University of Greifswald

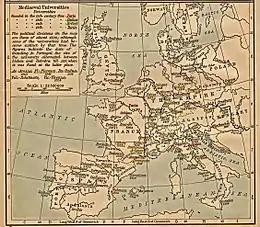
Map of medieval universities in Europe

The University of Greifswald was founded on 17 October 1456 with the approval of the Holy Roman Empire and the Pope. This was possible due to the great commitment of Greifswald's lord mayor, Heinrich Rubenow, who was also to become the university's first rector, with the support of Duke Wartislaw IX of Pomerania and Bishop Henning Iven of the local St Nicolas' Cathedral. The founding took place in the local cathedral, which was later remodeled by Caspar David Friedrich and his brother and can still be visited today. The founding of the university was made possible by a decree that restricted teaching activity at the University of Rostock (founded 1419). Several professors left Rostock for Greifswald to continue their work there, where Heinrich Rubenow took the chance of establishing his own university. Originally, the university consisted of the four traditional divisions: Theology, Philosophy, Medicine and Law.